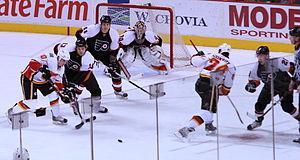
La saison 2008-2009 des Penguins de Pittsburgh est la quarante-et-unième saison de la franchise de hockey sur glace au sein de la Ligue nationale de hockey. Après une saison 2007-2008 qui s'est conclue par un titre de champion de division ainsi que de conférence, les Penguins ont échoué en finale de la Coupe Stanley contre les Red Wings de Détroit.